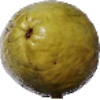
Label: Guava 1